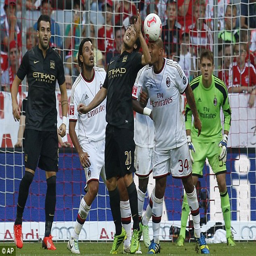
closer : the second - half saw the pace of the game slow , with neither side breaking through as easily